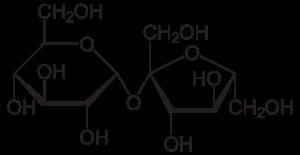
En chimie, un dimère est une molécule de la famille des polymères ne comportant que deux sous-unités. Certains types de sucre sont parmi les dimères les plus communs : le saccharose, par exemple, est un dimère réunissant une molécule de glucose et une de fructose.
La fermentation alcoolique est un processus biochimique par lequel des sucres sont transformés en alcool dans un milieu liquide, privé d'air.